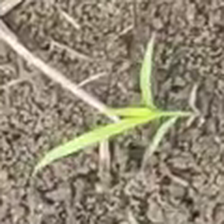
Weed species: Digitaria_SP_(Digitaria Sanguinalis )